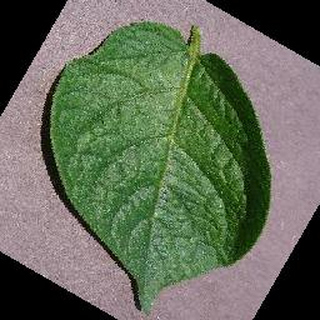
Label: healthy_potato